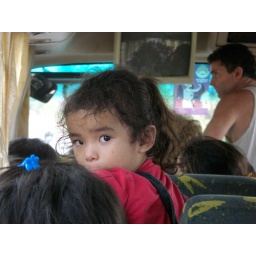
in the bus on the road between Phnom Penh and Kampot